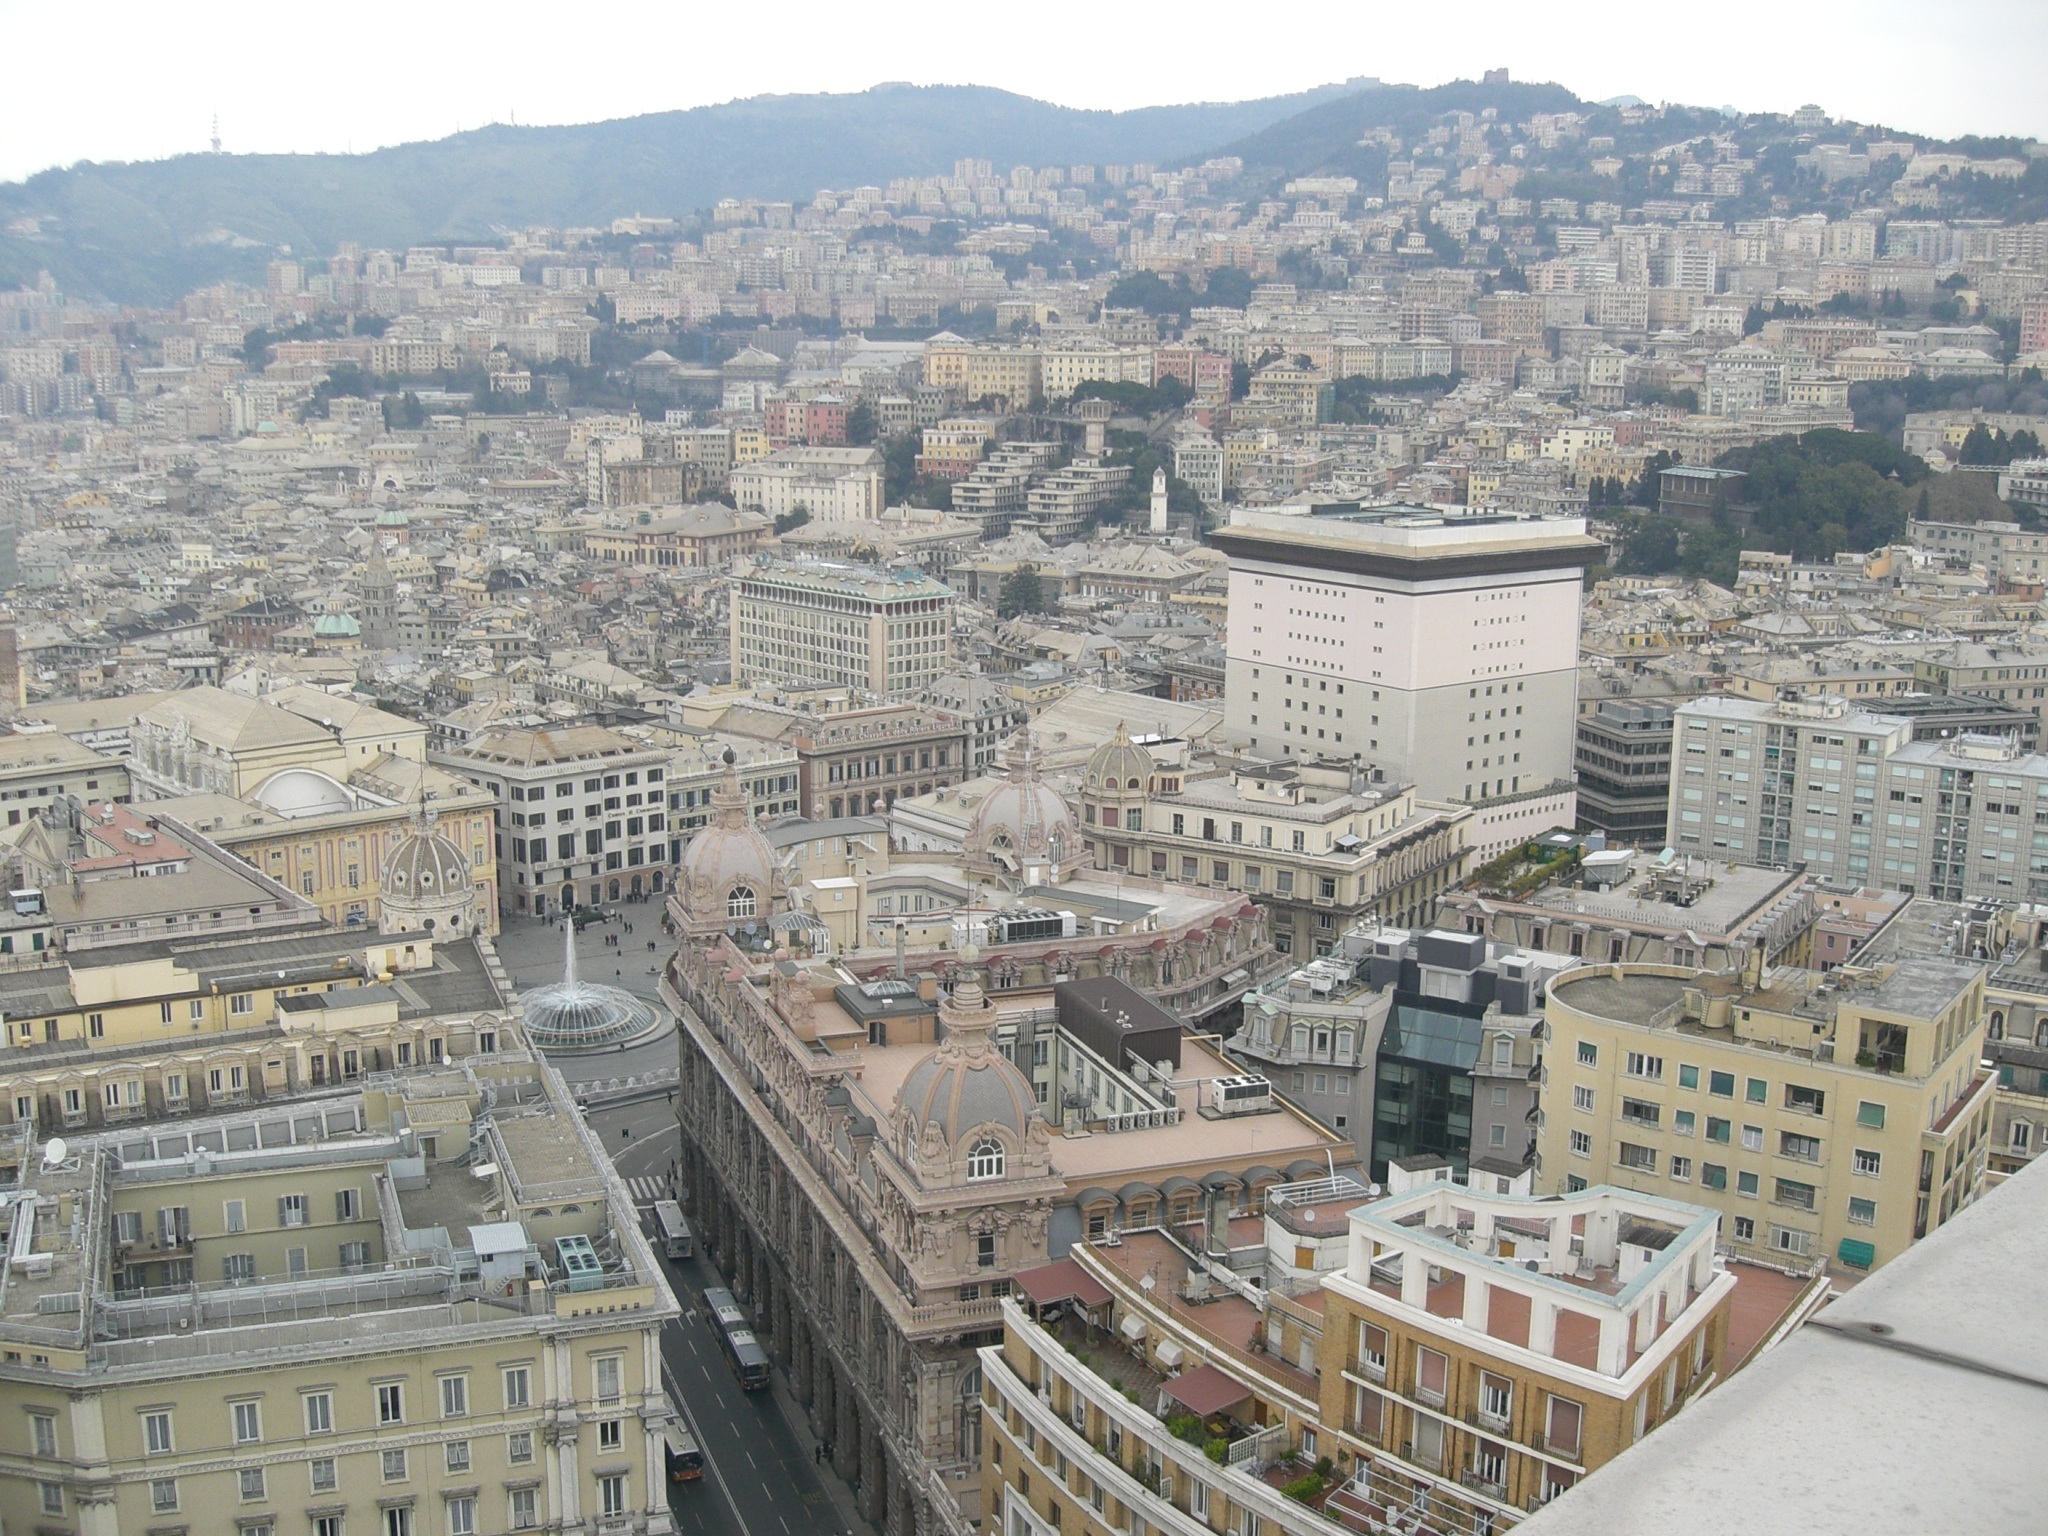
skyline, photography, town, city, skyscraper, cityscape, panorama, downtown, tower, landmark, italy, overview, center, metropolis, neighbourhood, bird's eye view, aerial photography, genoa, residential area, human settlement